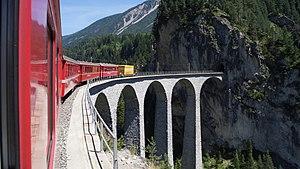
Le viaduc de Landwasser est un viaduc ferroviaire se trouvant en Suisse dans le canton des Grisons. Construit entre 1901 et 1903, il mesure 136 mètres de longueur et 65 mètres de hauteur.